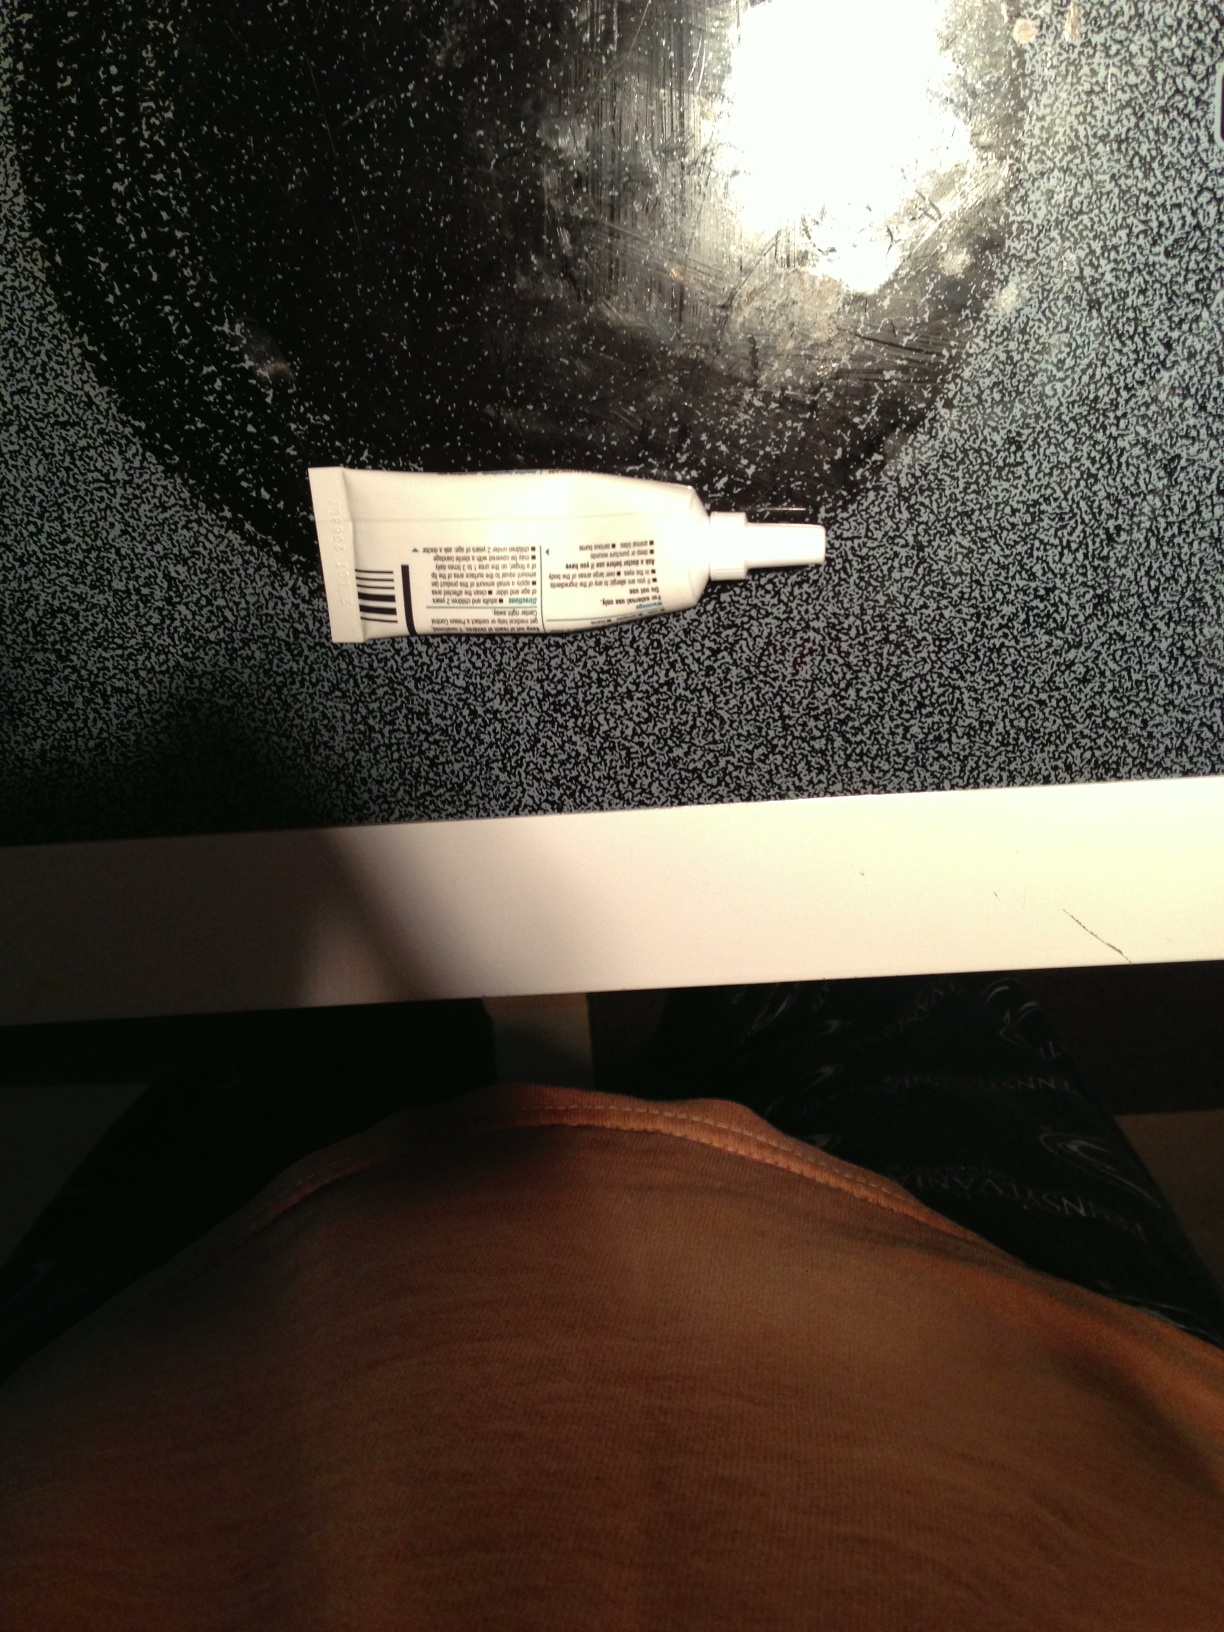Question: what does the label on this tube say? thank you
Answer: unanswerable